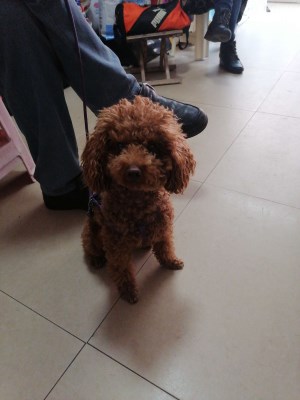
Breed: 7449-n000128-teddy